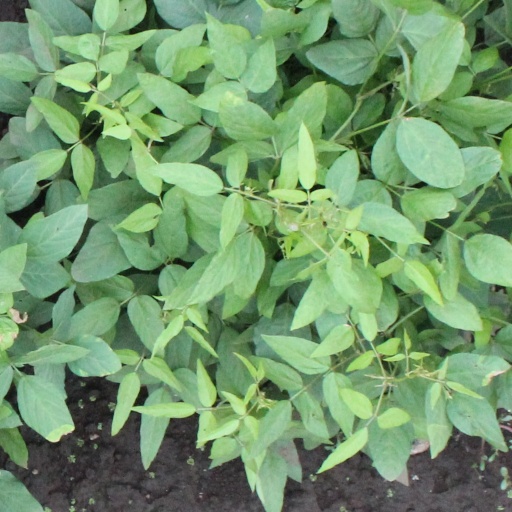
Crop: soybean